Question: Please indicate a possible affordance area of the bed that can be used for lying down
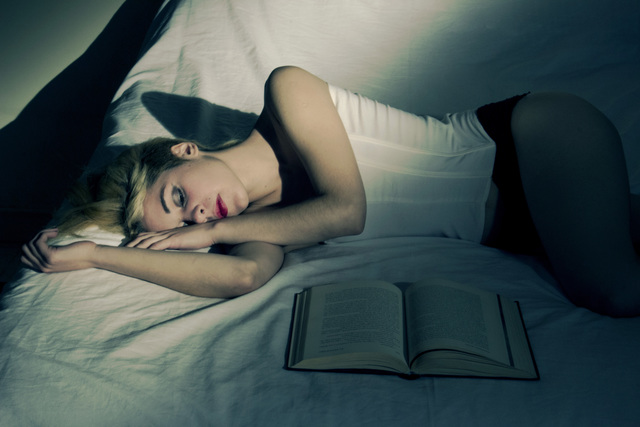
Answer: [3, 0, 640, 422]